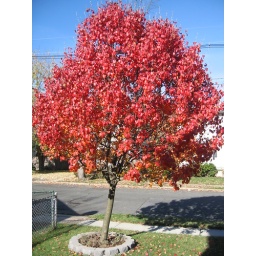
tree in fromt of the house